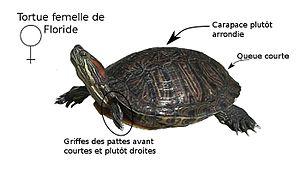
Trachemys scripta elegans, la Tortue de Floride ou Trachémyde à tempes rouges ou encore Tortue à tempes rouges et Tortue à oreilles rouges est une sous-espèce de tortue de la famille des Emydidae présente à l'état naturel en Amérique du nord, d'où elle est originaire, et en Europe, où elle est désormais naturalisée.